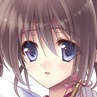
Portrait style: Anime Portrait